Juan Carrafa

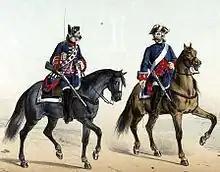
18th century Guardia de Corps (illustration by the Count of Clonard (1824)

Born in Naples in 1755 into a noble family with a long tradition of serving the Spanish Crown, in 1779 he enlisted in the Italian Company of the Spanish Royal Guard (Guardias de Corps).